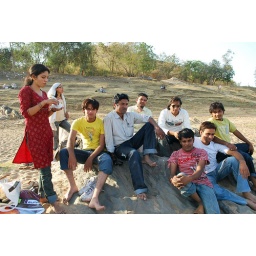
narmada river student playing in water -korambichandpur-bhandara-gondia-korambi-trip for m.j. collage, koradi, nagpurphotography; ashishkumar ujawane, nagpur